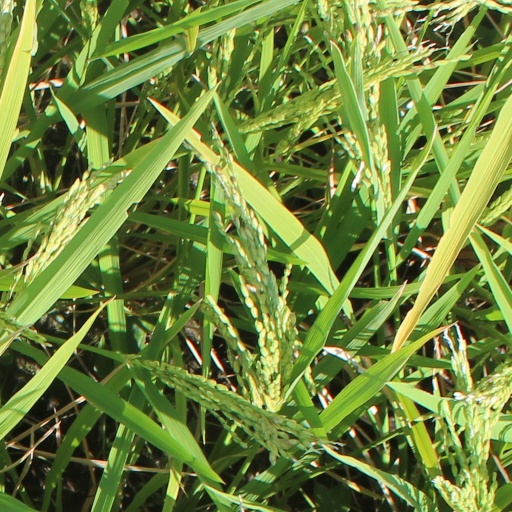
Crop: rice